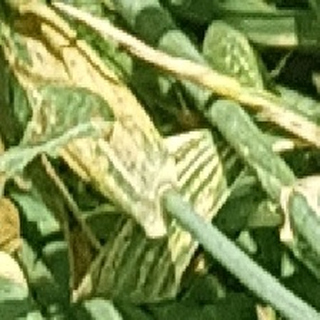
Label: wheat_yellow_rust